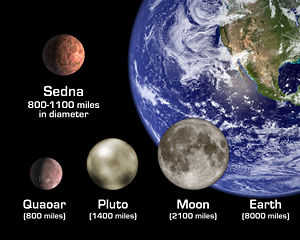
(50000) Quaoar
Kunstnerisk fremstilling af Sedna, Quaoar, Pluto, Jorden, Månen for at se størrelsesforholdet (Kilde: NASA/JPL-Caltech).
Quaoar blev opdaget den 4. juni 2002 og var på det tidspunkt det største nye objekt i Solsystemet siden Pluto blev fundet i 1930.